Luanda Railway

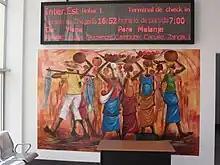
Arrivals in Malanje on a Wednesday in August 2011

In 2010, a passenger service resumed between Luanda and Malanje; Angola's Deputy Minister of Transport, José João Kuvingwa suggested that full operation could resume in 2011. In July 2010, a twice-weekly freight service began, between Dondo and Luanda. In November 2010, CFL announced hourly passenger trains between Viana and Textang; in December 2010, container services commenced, serving a dry port near Viana, and in January 2011 the first train reached Malanje.